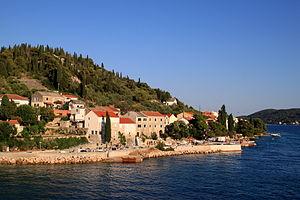
Règlement Ošljak sur l'île éponyme.Українська: Поселення Ошльяк на однойменному острові.